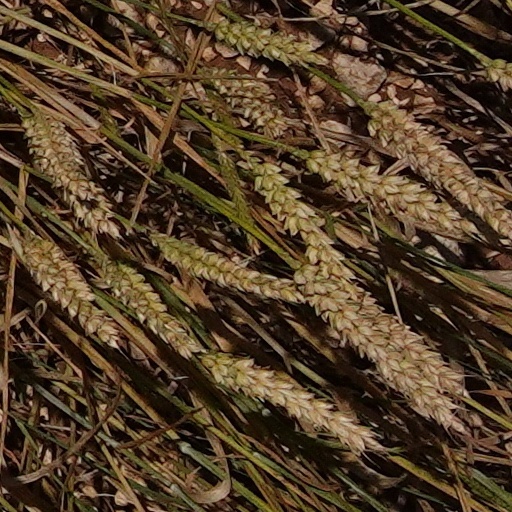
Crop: wheat